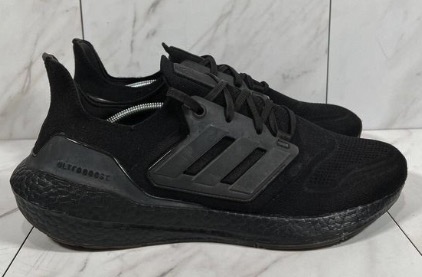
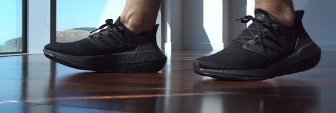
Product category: misc
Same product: yes